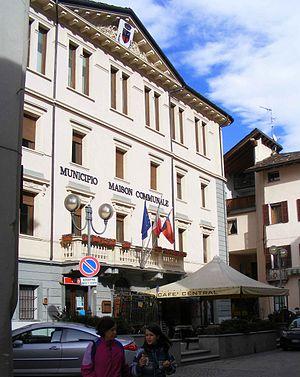
Villeneuve est une commune de la Vallée d'Aoste, en Italie.